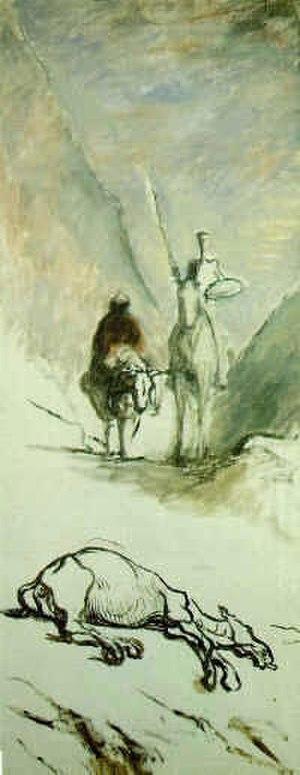
Honoré Daumier, Don Quichotte, illustration du livre de Cervantès
Sancho Panza, dont le nom est orthographié dans certaines langues Sancho Pança, est un personnage de roman. C'est l'écuyer et compagnon d'aventures de Don Quichotte dans le livre de Miguel de Cervantes.
Les Papiers posthumes du Pickwick Club, également connu sous le titre Les Aventures de Monsieur Pickwick, est le premier roman de Charles Dickens à être publié sous forme de feuilleton, de 1836 à 1837.